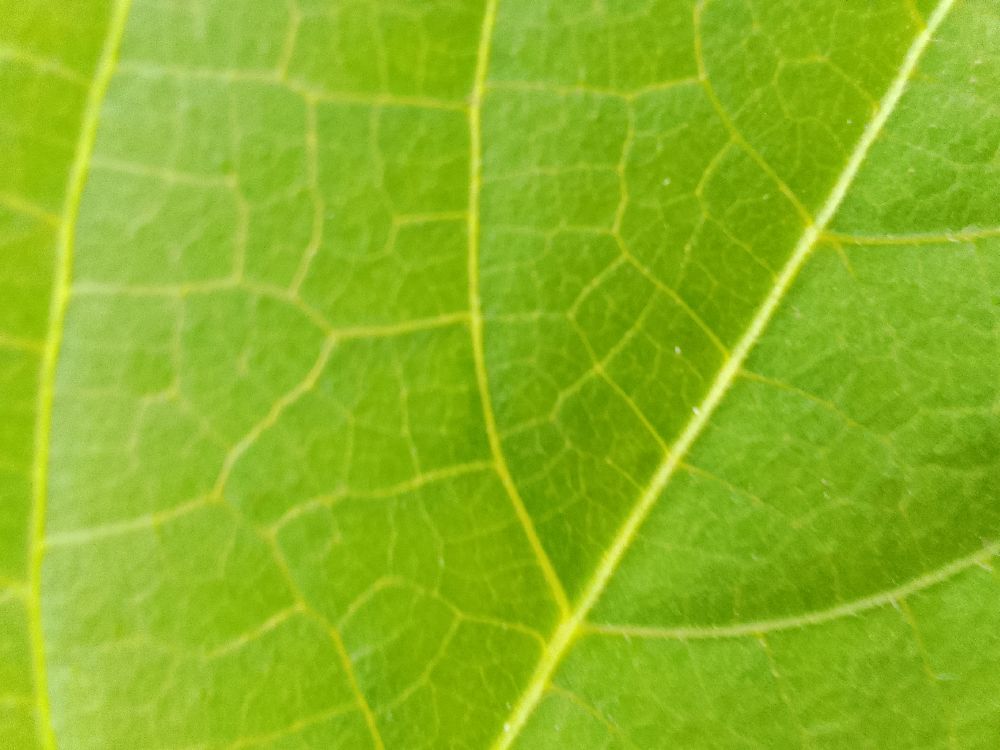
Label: healthy